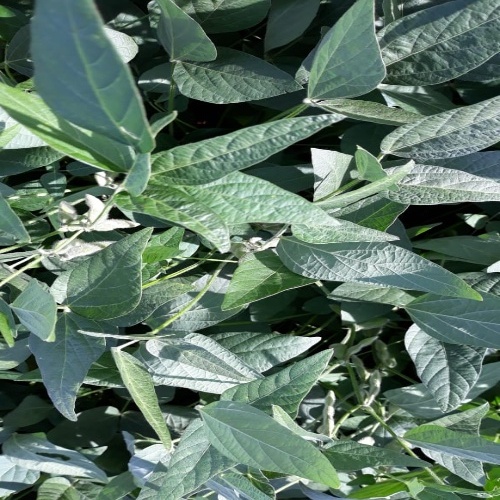
Label: Healthy